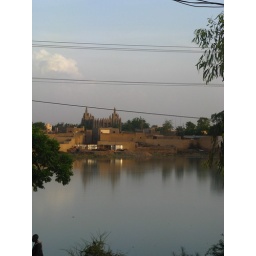
The river we thought was the Niger, but in fact was a waste lake. although people fish in it.